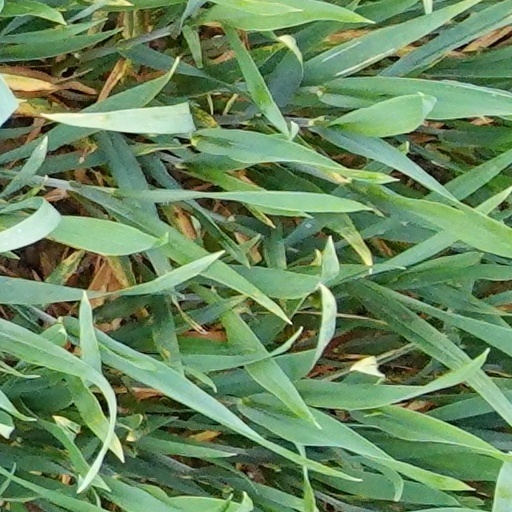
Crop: wheat